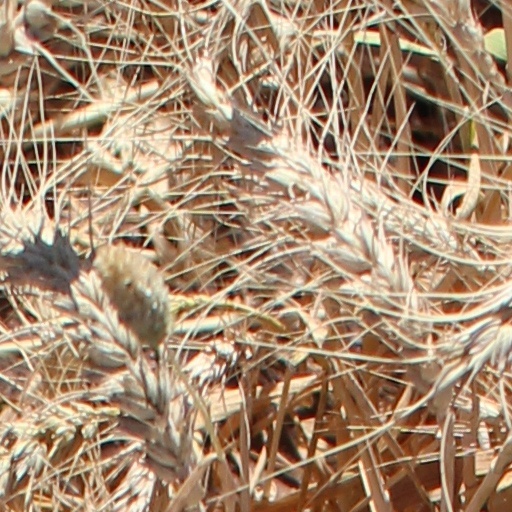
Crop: wheat